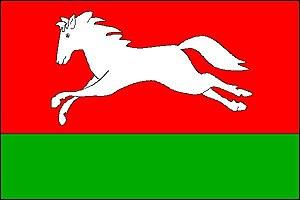
Vrchy est une commune du district de Nový Jičín, dans la région de Moravie-Silésie, en République tchèque. Sa population s'élevait à 215 habitants en 2017.